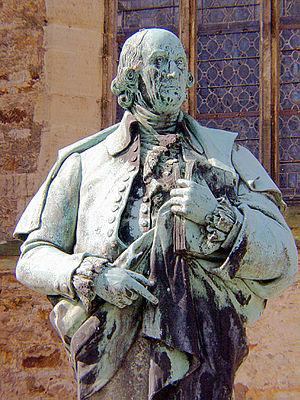
L'église de Bückeburg ou église de la ville de Bückeburg est la plus grande église de la ville de Bückeburg, en Basse-Saxe, construite pour être à la fois l’église de la ville et de la résidence princière de Schaumbourg-Lippe. Cette église est l’église paroissiale de la ville et le siège épiscopal d’un évêque luthérien, qui est à la tête de l’Église évangélique luthérienne de Schaumbourg-Lippe. C’est l’un des édifices les plus importants des débuts du protestantisme en Allemagne du nord.